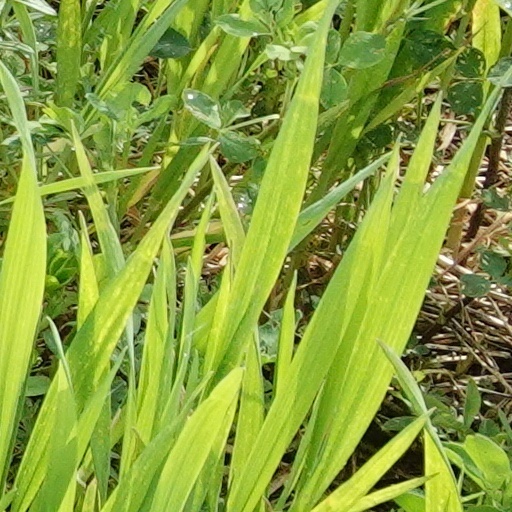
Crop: wheat